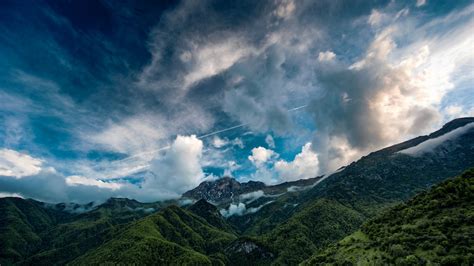
Weather: sun or clear